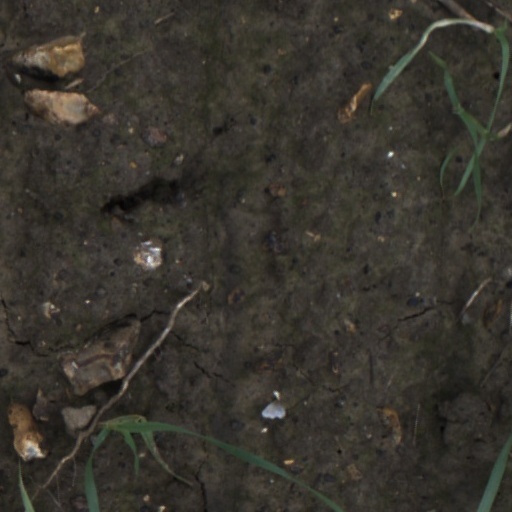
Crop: wheat